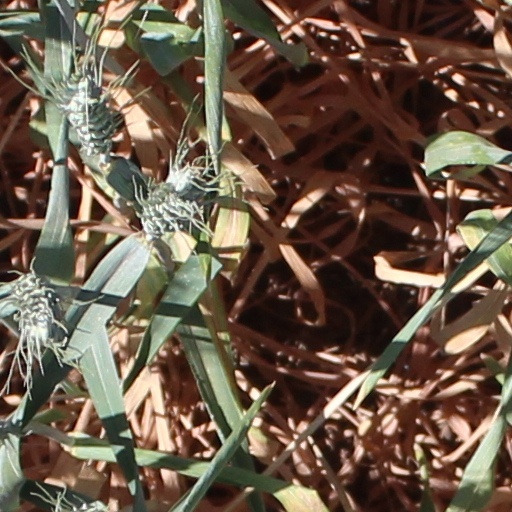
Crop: wheat